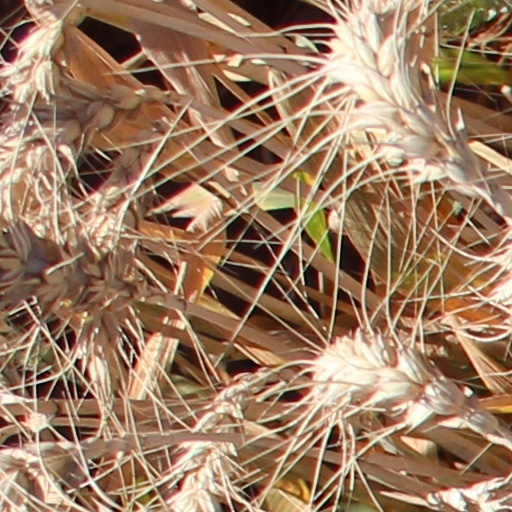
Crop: wheat